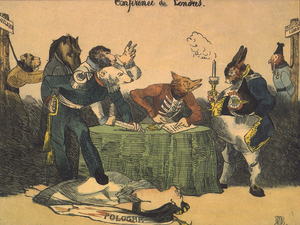
La Conférence de Londres en 1830. Les puissances européennes règlent le sort de la Belgique révoltée qui se sépare des Pays-Bas. De gauche à droite: attachée au poteau la Hollande, puis le cheval (La Prusse), le singe (l'Autriche), l'ours polaire (la Russie) piétinant la Pologne étendue sur le sol, le renard (le Royaume-Uni), le lièvre (la France représentée par le bedonnant Louis-Philippe Ier), à droite attaché au poteau le dindon (la Belgique.). Caricature d'Honoré Daumier parue en 1832
La révolution belge de 1830 est la révolte, contre le roi des Pays-Bas Guillaume Iᵉʳ, de plusieurs provinces du Sud du royaume, suivie de leur sécession. À la suite de l'implication des nations voisines, elle mena à la scission du royaume et à l'indépendance de la Belgique proclamée par le gouvernement provisoire de Belgique le 4 octobre 1830.